Quarters of Oran

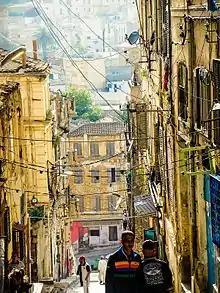
Street in El Houari, Oran, 2015

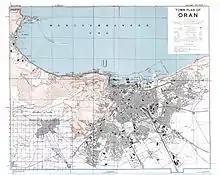
Map of Oran in 1942, showing names of quarters

The city of Oran in Algeria is divided into eighteen administrative "secteurs urbains" (urban areas). In 1994 twelve areas were established, each with its own administration, overseen by an elected municipal delegate who manages administrative, technical, political and social affairs. Population growth led to the creation in 2017 of six additional urban areas: Akid Lotfi, Ed-Derb, Fellaoucène, Hammou Boutlélis, El-Khaldia, and Mahieddine.